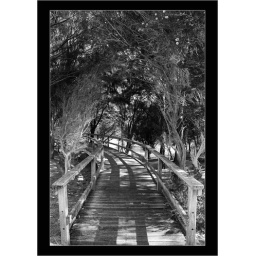
Early(ish) in the morning, there isn't much traffic here and it makes for a great black and white IMO.